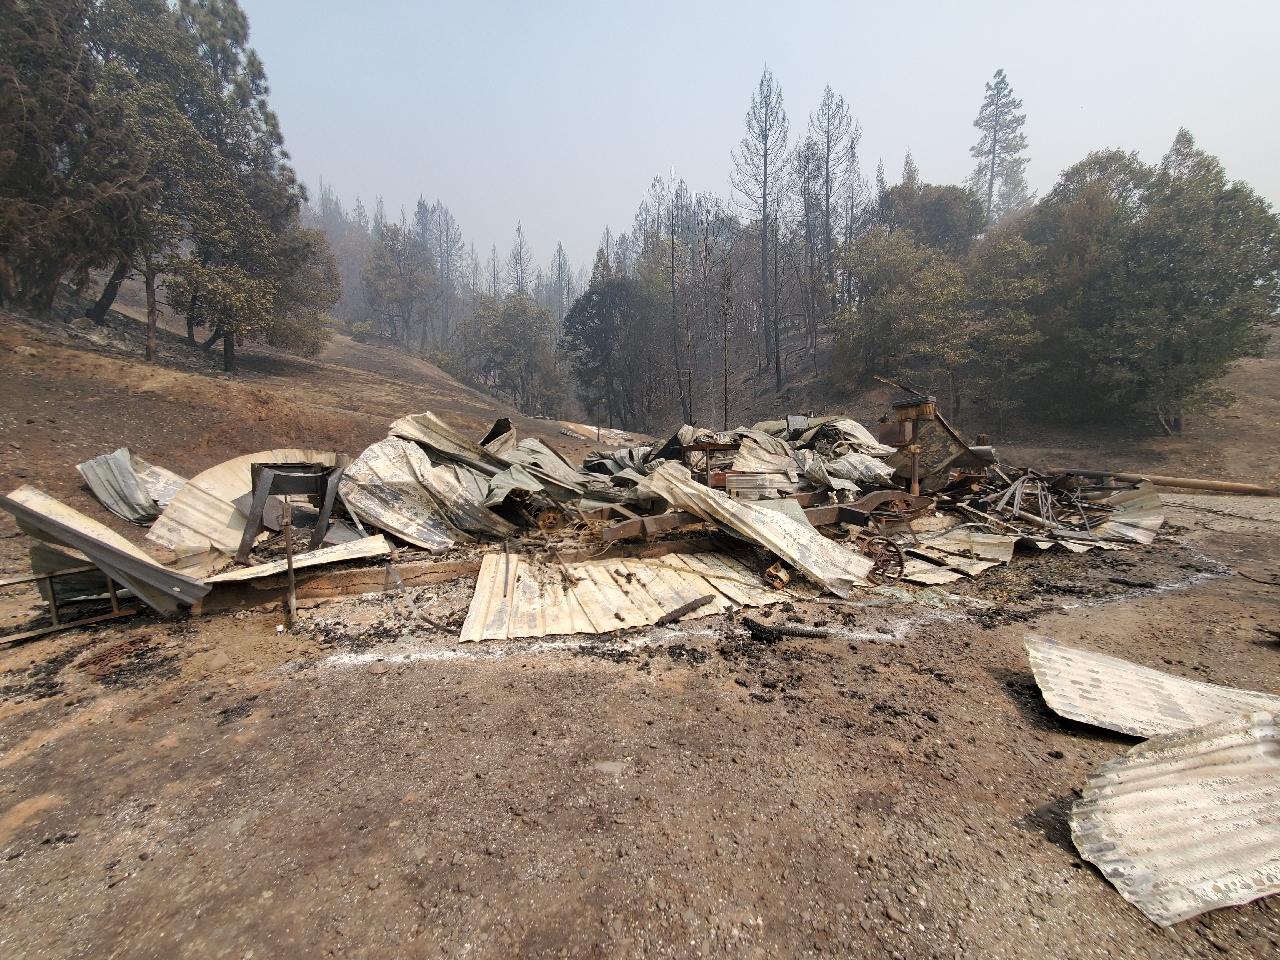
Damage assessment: destroyed